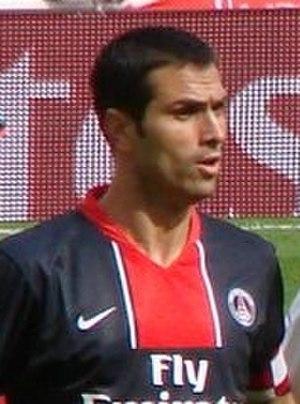
Pedro Pauleta du Paris Saint-Germain lors d'un match contre Arsenal lors de l'Emirates Cup 2007.
Le 28 avril est le 118ᵉ jour de l’année du calendrier grégorien, le 119ᵉ en cas d’année bissextile. Il reste 247 jours avant la fin de l’année.
Pedro Miguel Carreiro Resendes, dit Pauleta, appelé parfois Pedro Miguel Pauleta est un footballeur international portugais né le 28 avril 1973 à Ponta Delgada. Jouant au poste d'avant-centre, il est considéré comme l'un des meilleurs joueurs à avoir évolué dans le championnat de France lors des années 2000 et comme le meilleur attaquant de l'histoire du Paris Saint Germain.